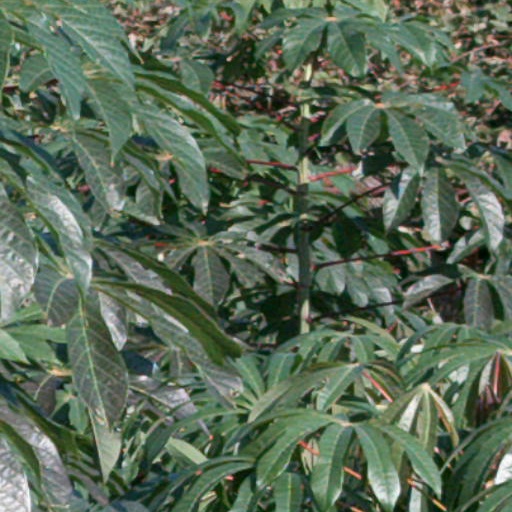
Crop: cassava